Moss Twomey

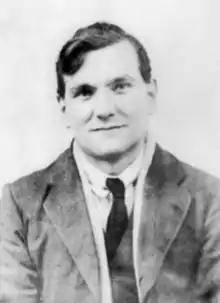

Maurice Twomey (10 June 1897 – October 1978) was an Irish republican and the longest serving chief of staff of the Irish Republican Army (IRA).